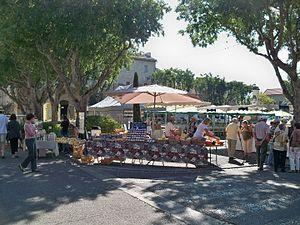
Marché à Goult (84)
Le triangle d'or du Luberon est une expression datant des années 1970-1980 reprise par certains journaux comme le Méridional pour désigner une partie de la vallée du Calavon, au nord de la montagne du petit Luberon.